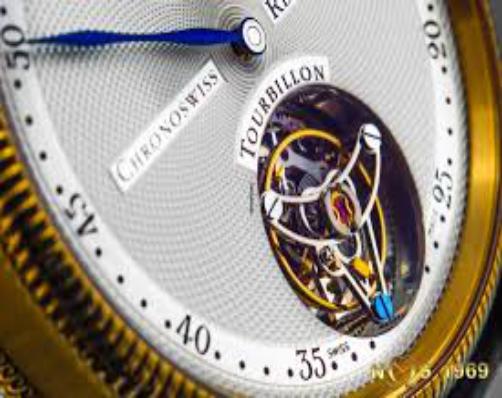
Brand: Chronoswiss-1
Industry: Electronic